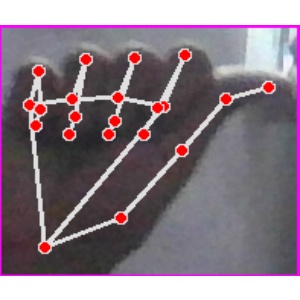
अक्षर: छ